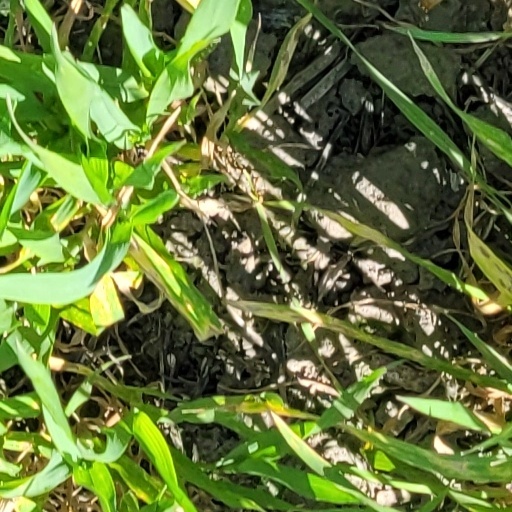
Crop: wheat